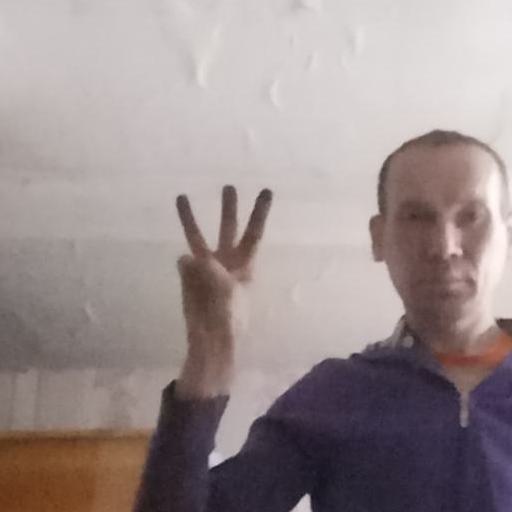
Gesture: three